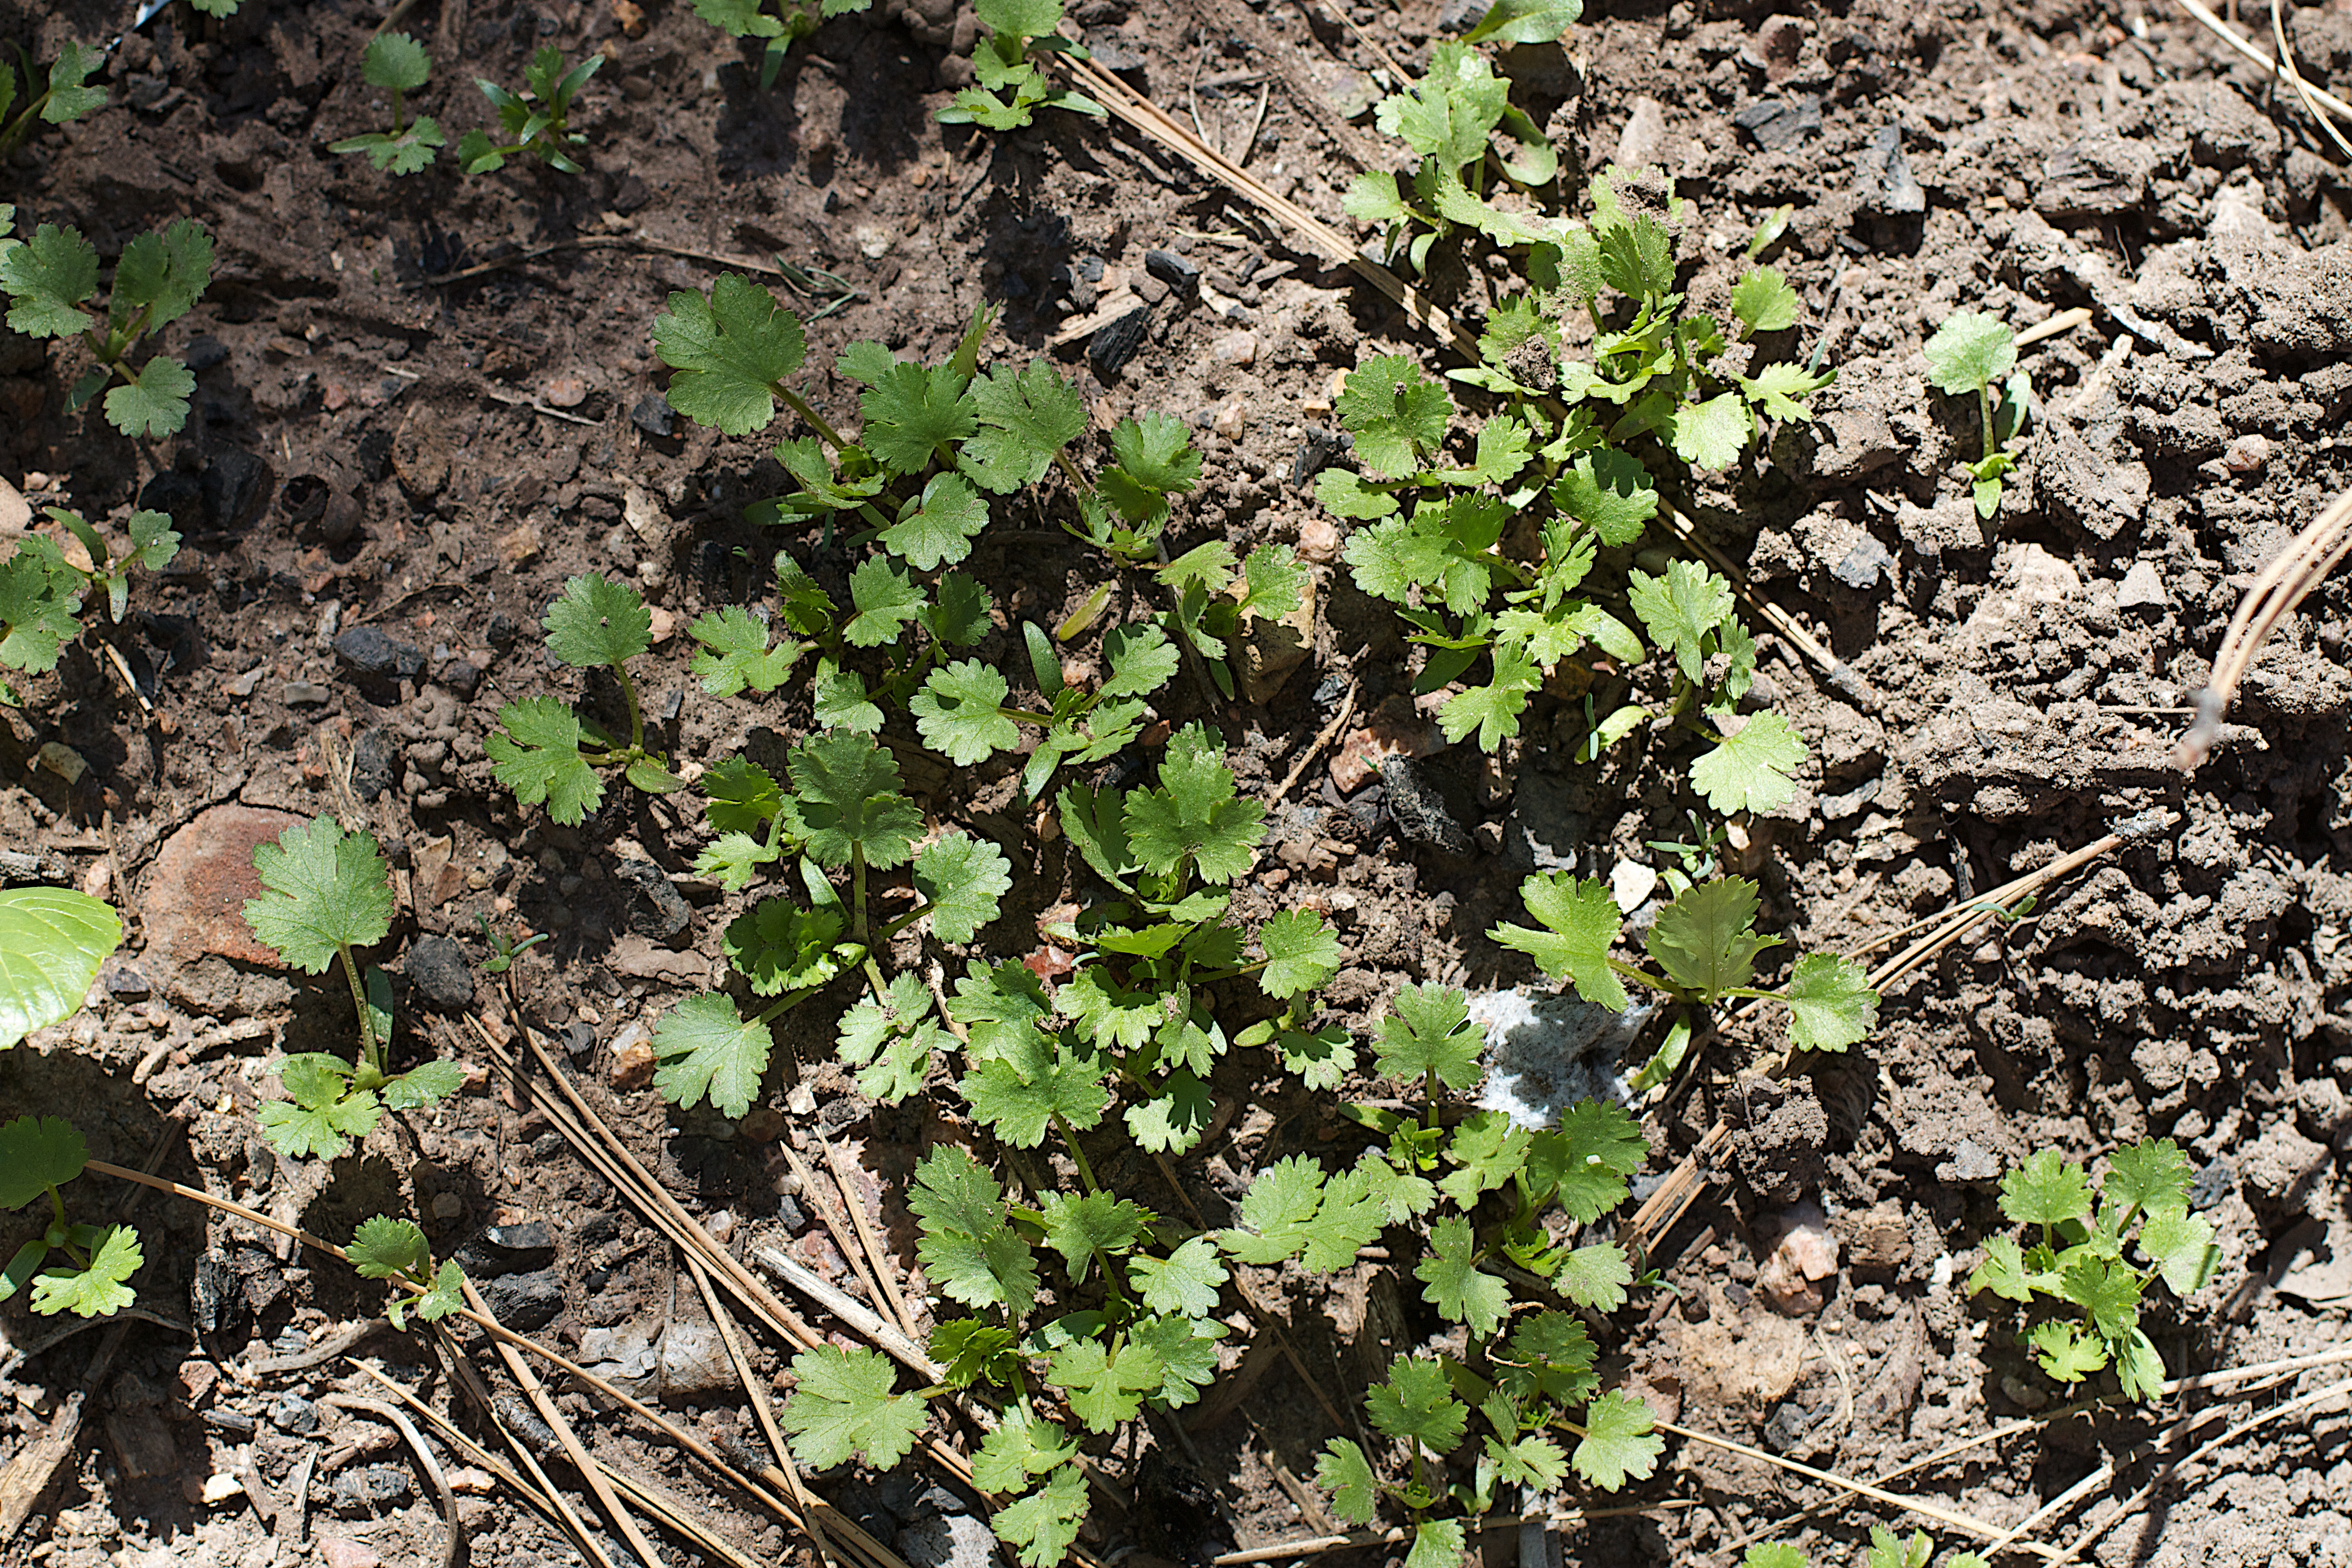
plant, leaf, flower, food, herb, produce, vegetable, soil, garden, flora, weed, cool image, shrub, flowering plant, annual plant, land plant